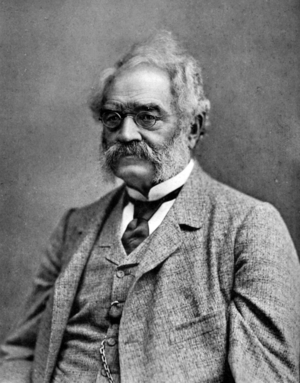
Ernst Werner von Siemens, né le 13 décembre 1816 à Lenthe, mort le 6 décembre 1892 à Berlin, est un inventeur et industriel allemand, magnat du génie électrique. Avec Alfred Krupp et Friedrich Bayer, il est l'un des piliers de l’« époque des fondateurs ».
Siemens Brothers était une compagnie britannique d'ingénierie électrique et de fabrication qui était basée à Londres.